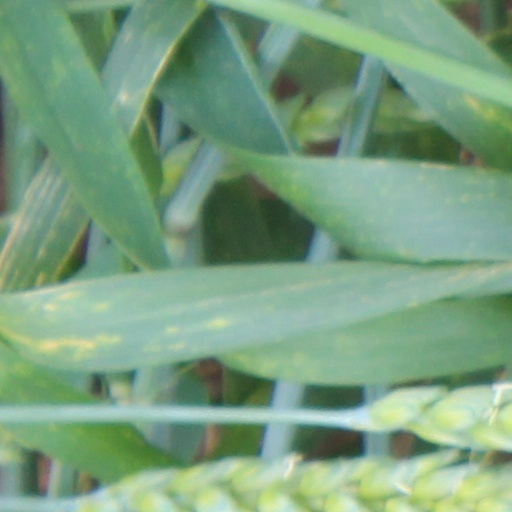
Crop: wheat